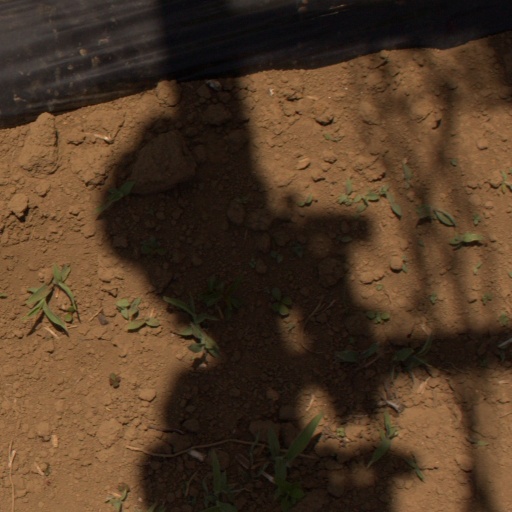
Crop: Jerusalem artichoke